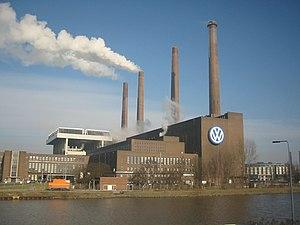
Une entreprise est une organisation ou une unité institutionnelle, mue par un projet décliné en stratégie, en politiques et en plans d'action, dont le but est de produire et de fournir des biens ou des services à destination d'un ensemble de clients ou d'usagers, en réalisant un équilibre de ses comptes de charges et de produits.